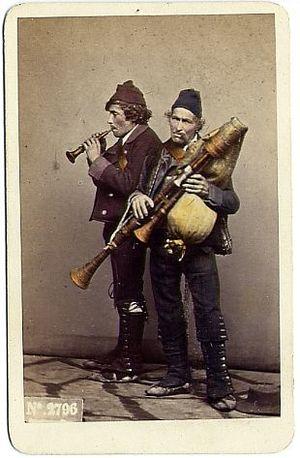
La musique italienne regroupe l'ensemble des genres musicaux et des répertoires composés sur le territoire italien depuis les premiers temps de la musique jusqu'au XXIᵉ siècle. Cela concerne la musique traditionnelle des différentes régions d'Italie, la musique classique allant du moyen-âge à la musique contemporaine, notamment l'opéra italien, et les différents genres de la musique populaire, de la variété à la techno et au hip-hop en passant par le rock.
La zampogna est un antique instrument de musique de la famille des cornemuses dont l'usage est encore répandu en Italie. Le terme désigne tout autant une cornemuse particulière qu'une famille de cornemuses ayant indifféremment une anche simple ou double. Son nom dérive probablement du grec symphonia qui, d'un point de vue purement étymologique, désigne des sons émis simultanément. Sa polyphonie continue s'entend en Italie centrale, méridionale, en Calabre et en Sicile.